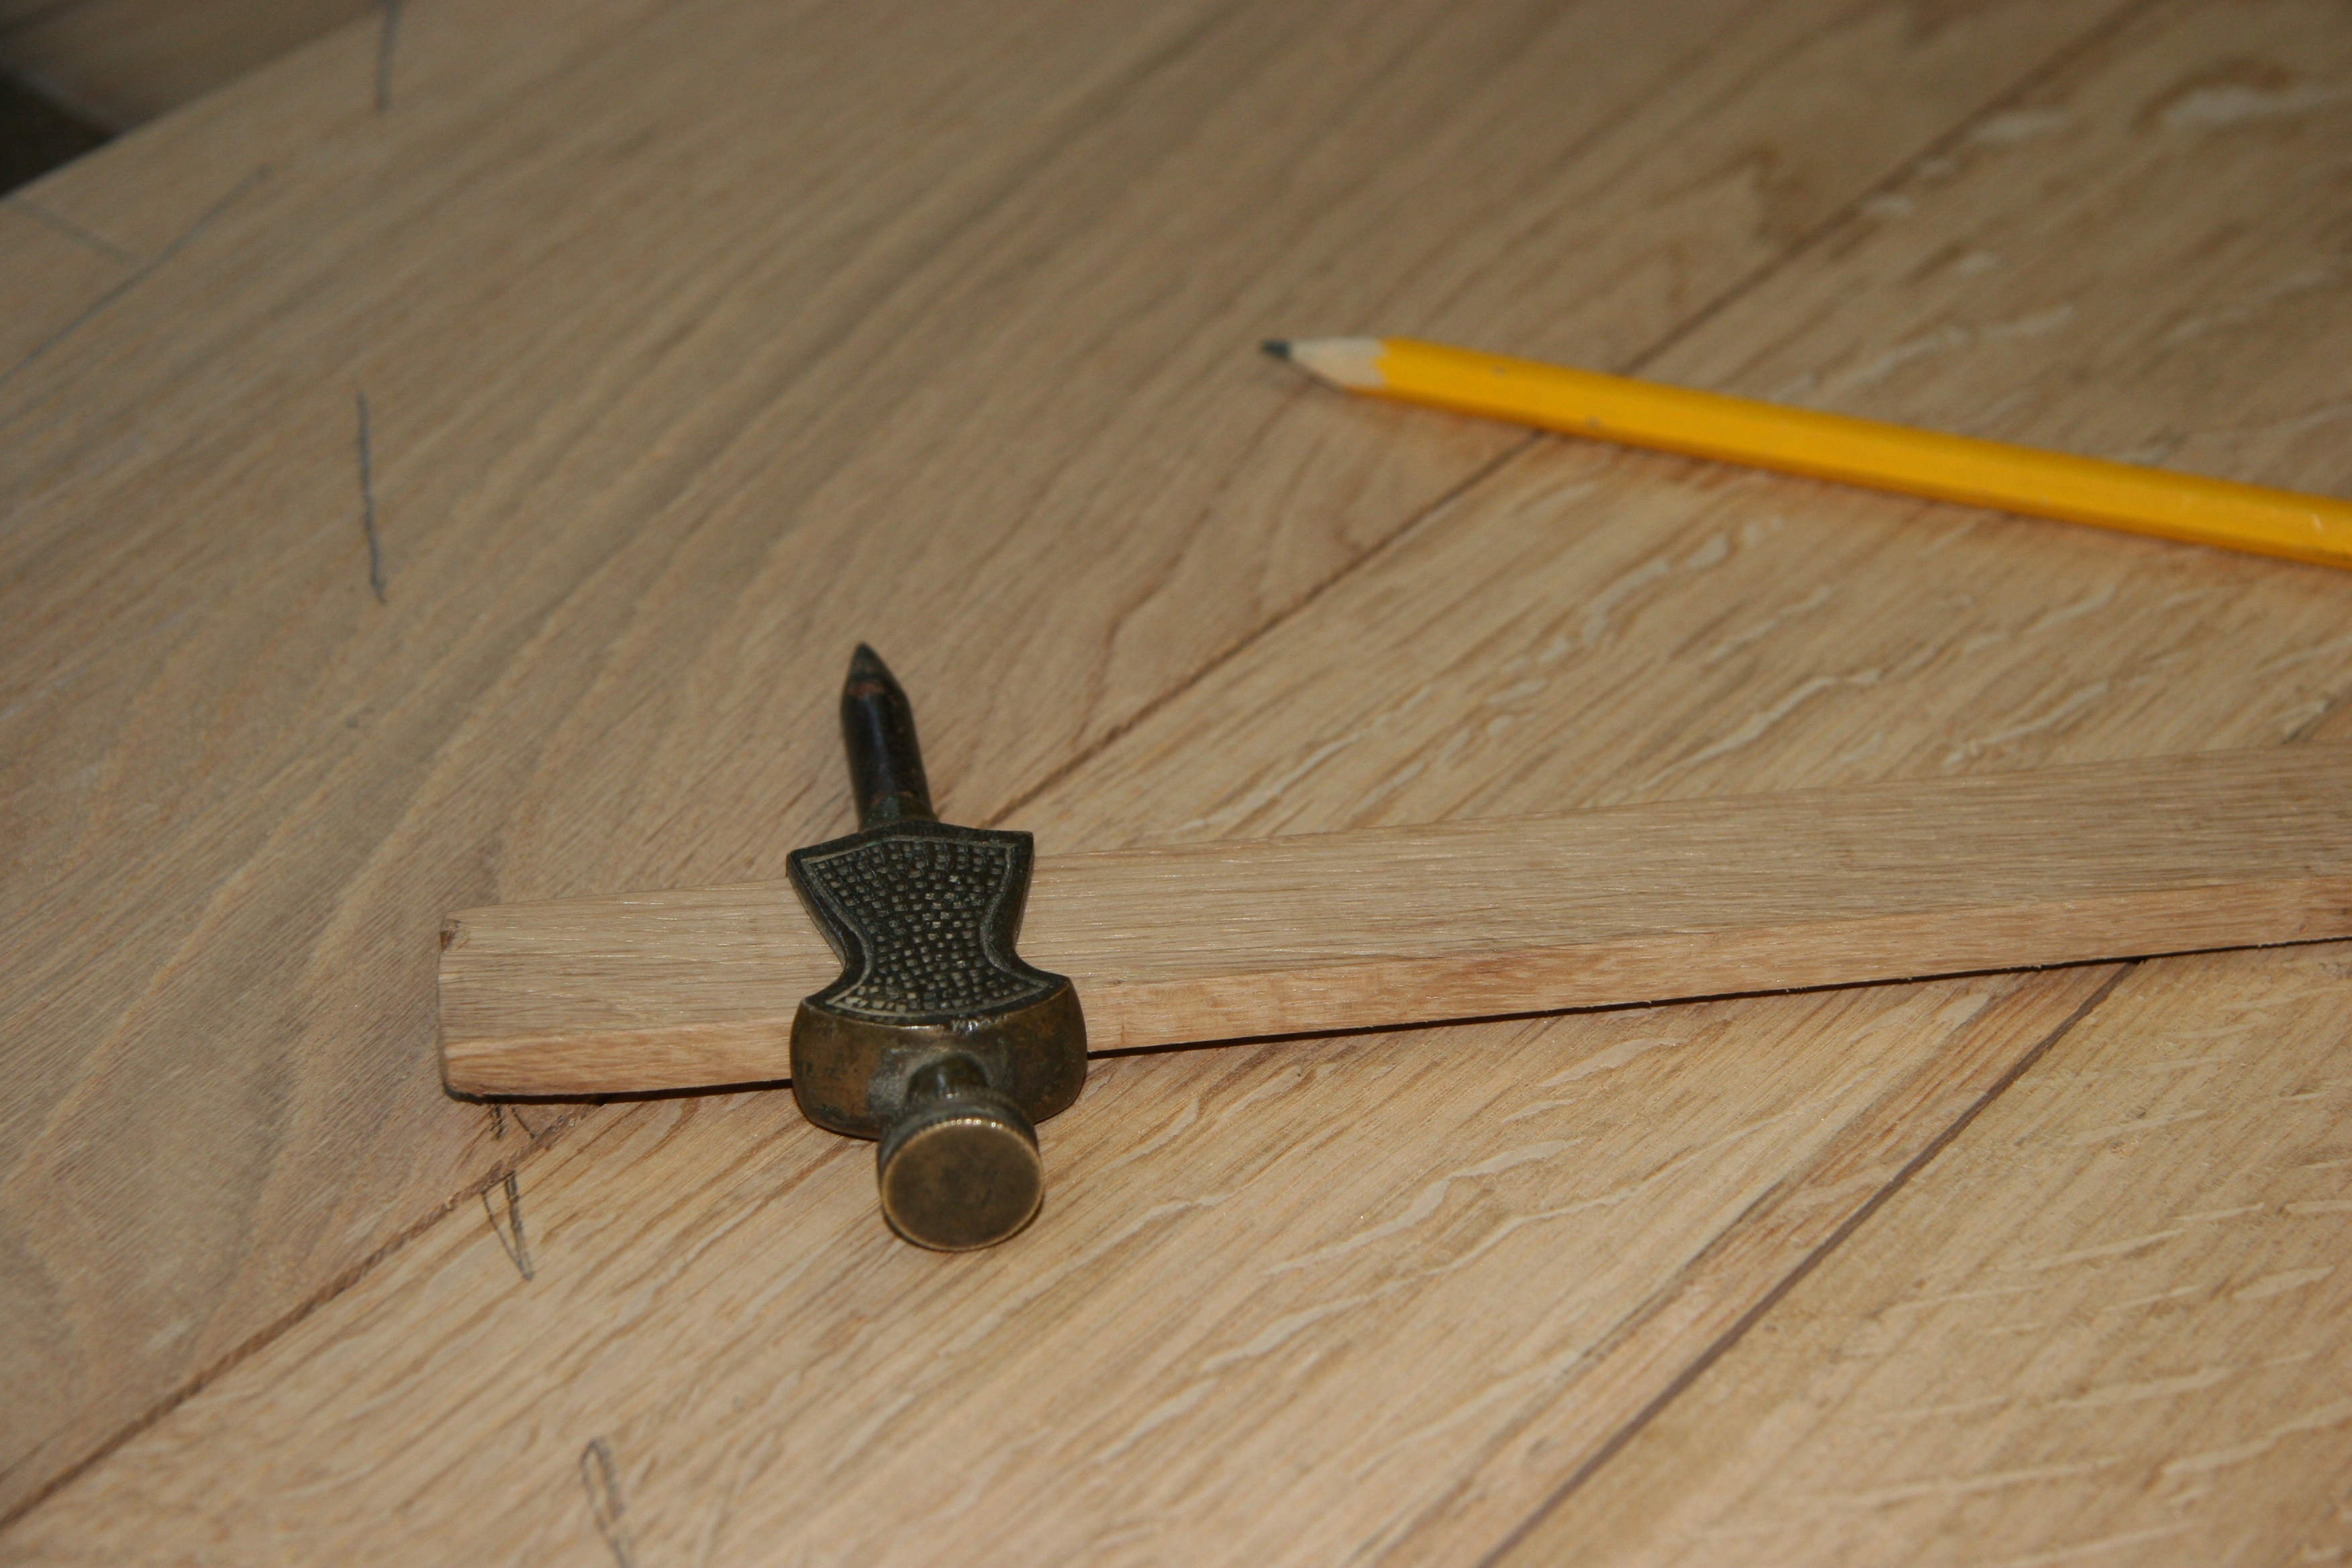
wing, board, wood, floor, natural, toy, weapon, timber, carving, hobby, flooring, arts and crafts